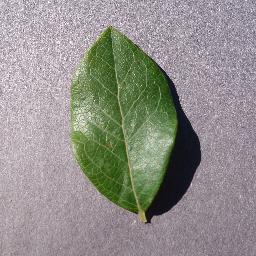
Label: Blueberry___healthy